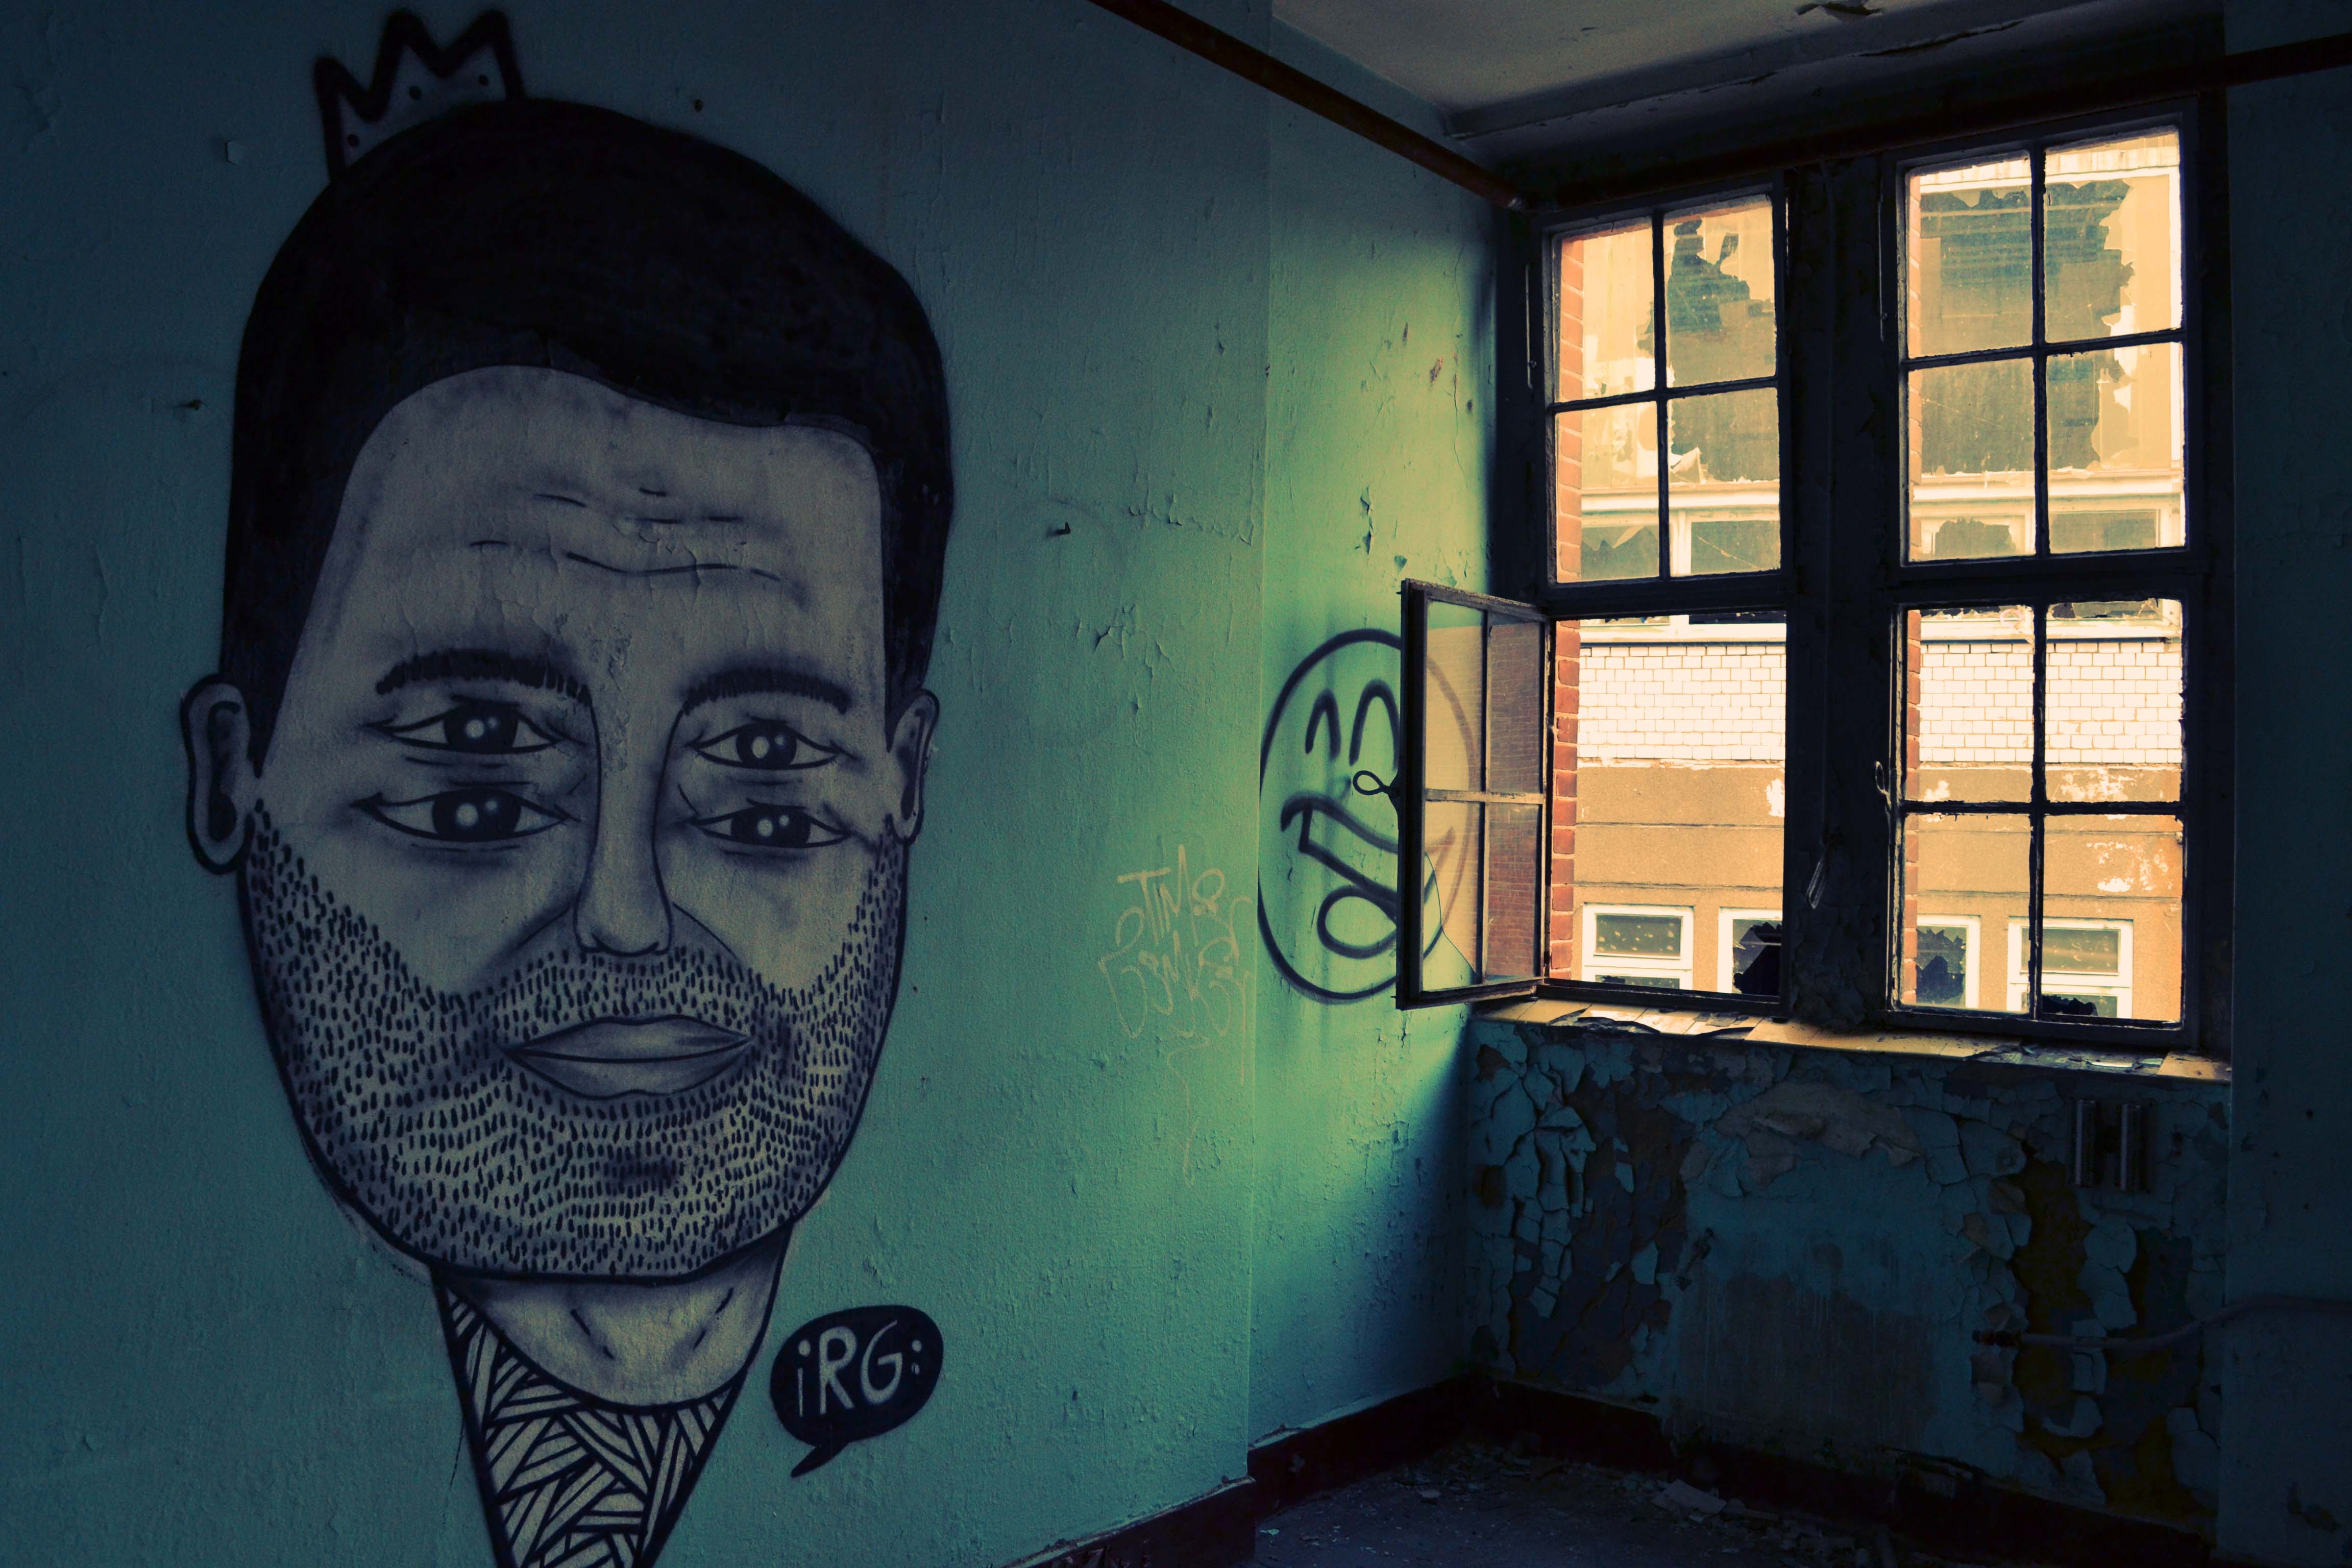
window, wall, dark, color, blue, room, graffiti, face, art, mural, spray paint